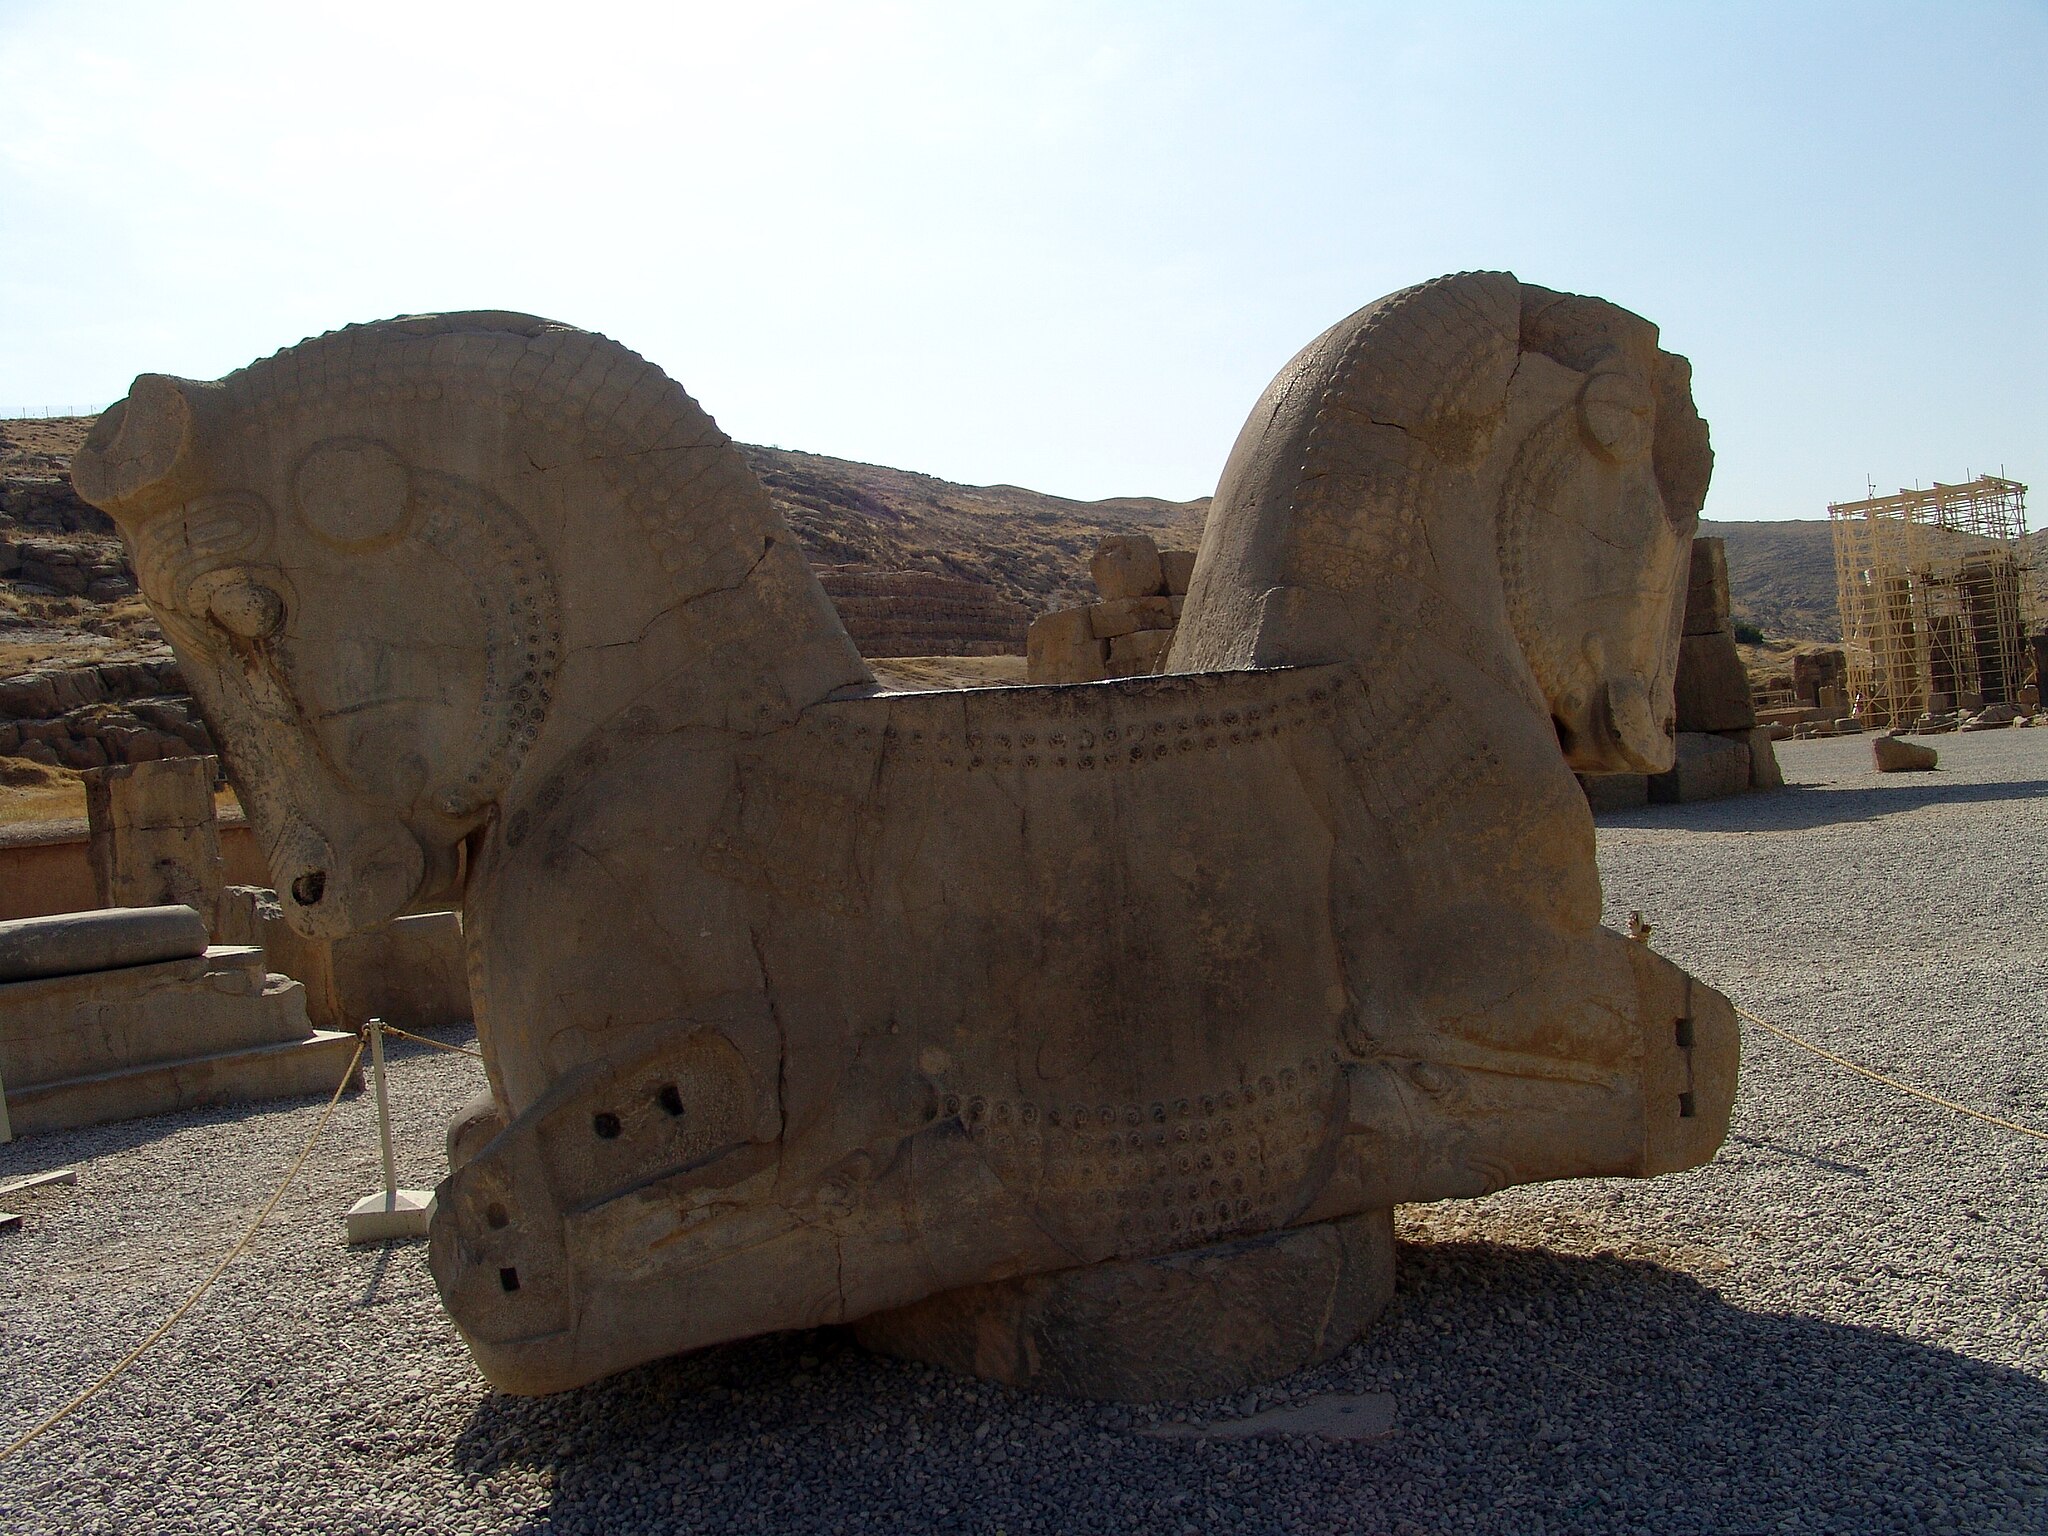
Title: Persepolis 2007 Darafsh (7)
Description: Persepolis
Date: 2007-08-30 08:21:45
Categories: GFDL, Taken with Sony DSC-F828, License migration redundant, Self-published work, Bull capitals in Persepolis, Files with coordinates missing SDC location of creation, 2007 in Persepolis, Photos by Darafsh Kaviyani